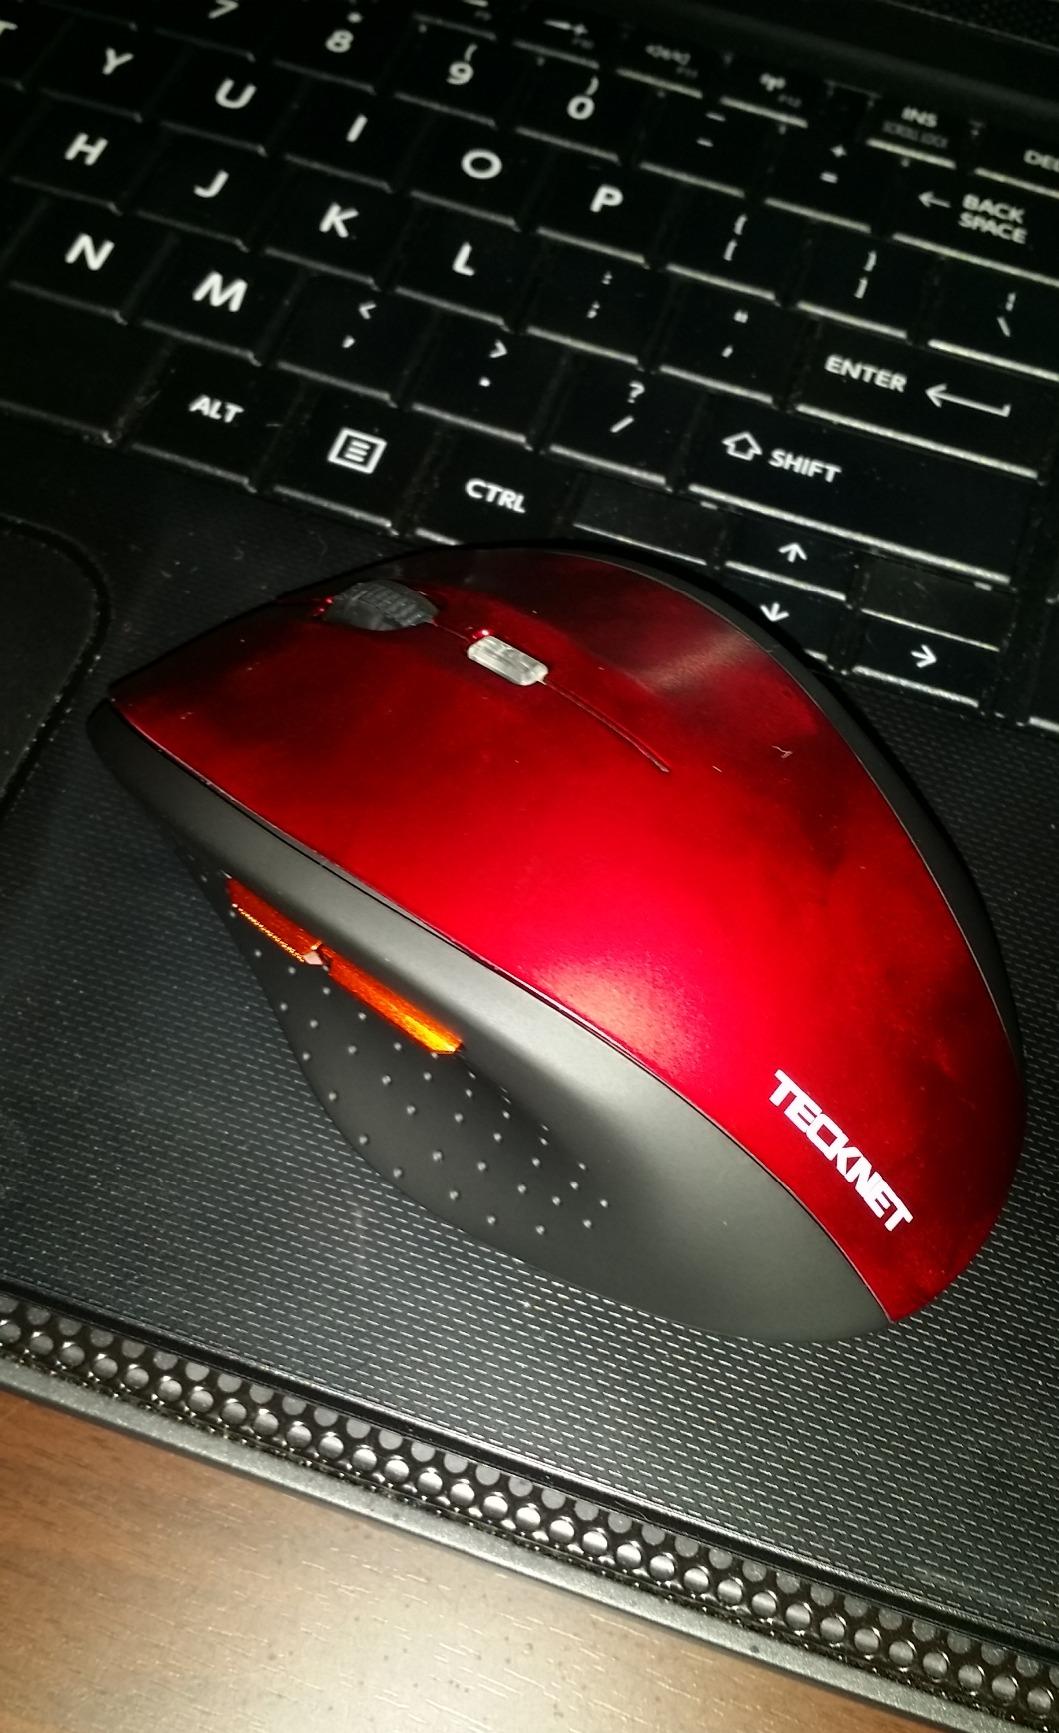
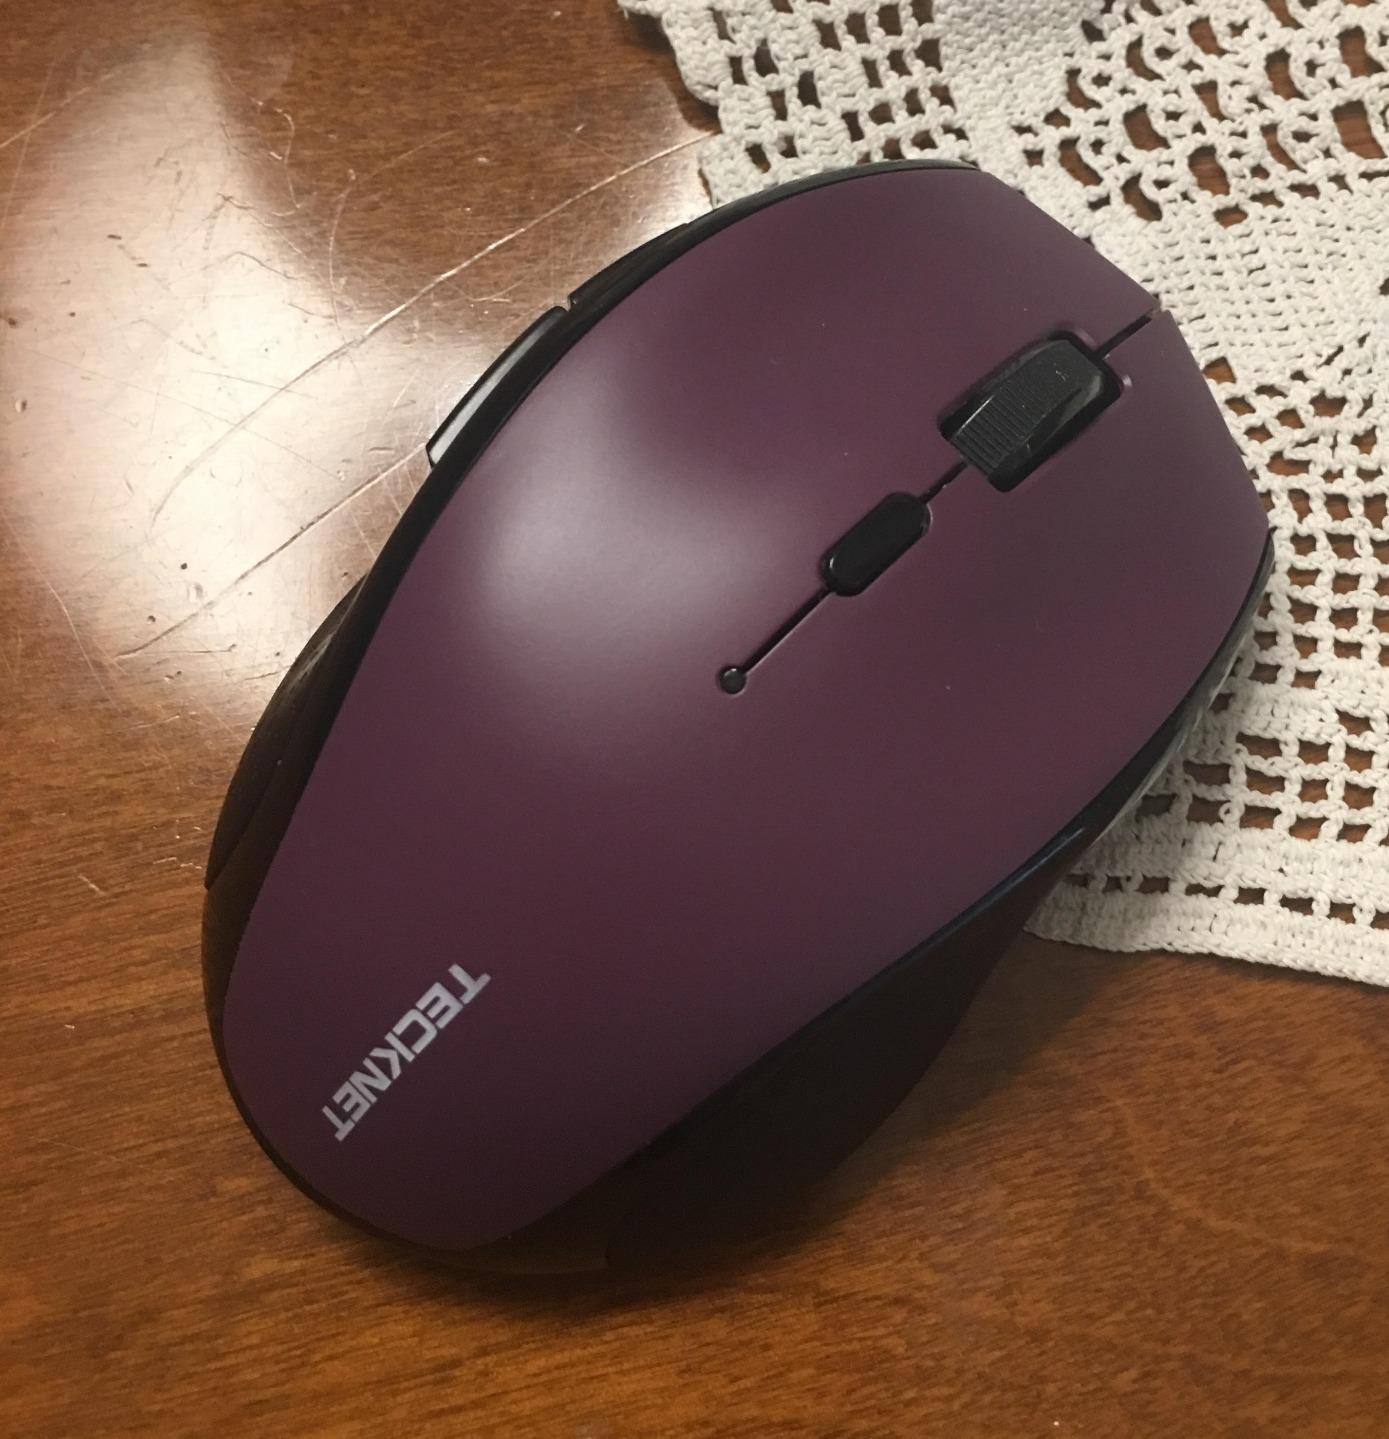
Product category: mouse
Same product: no